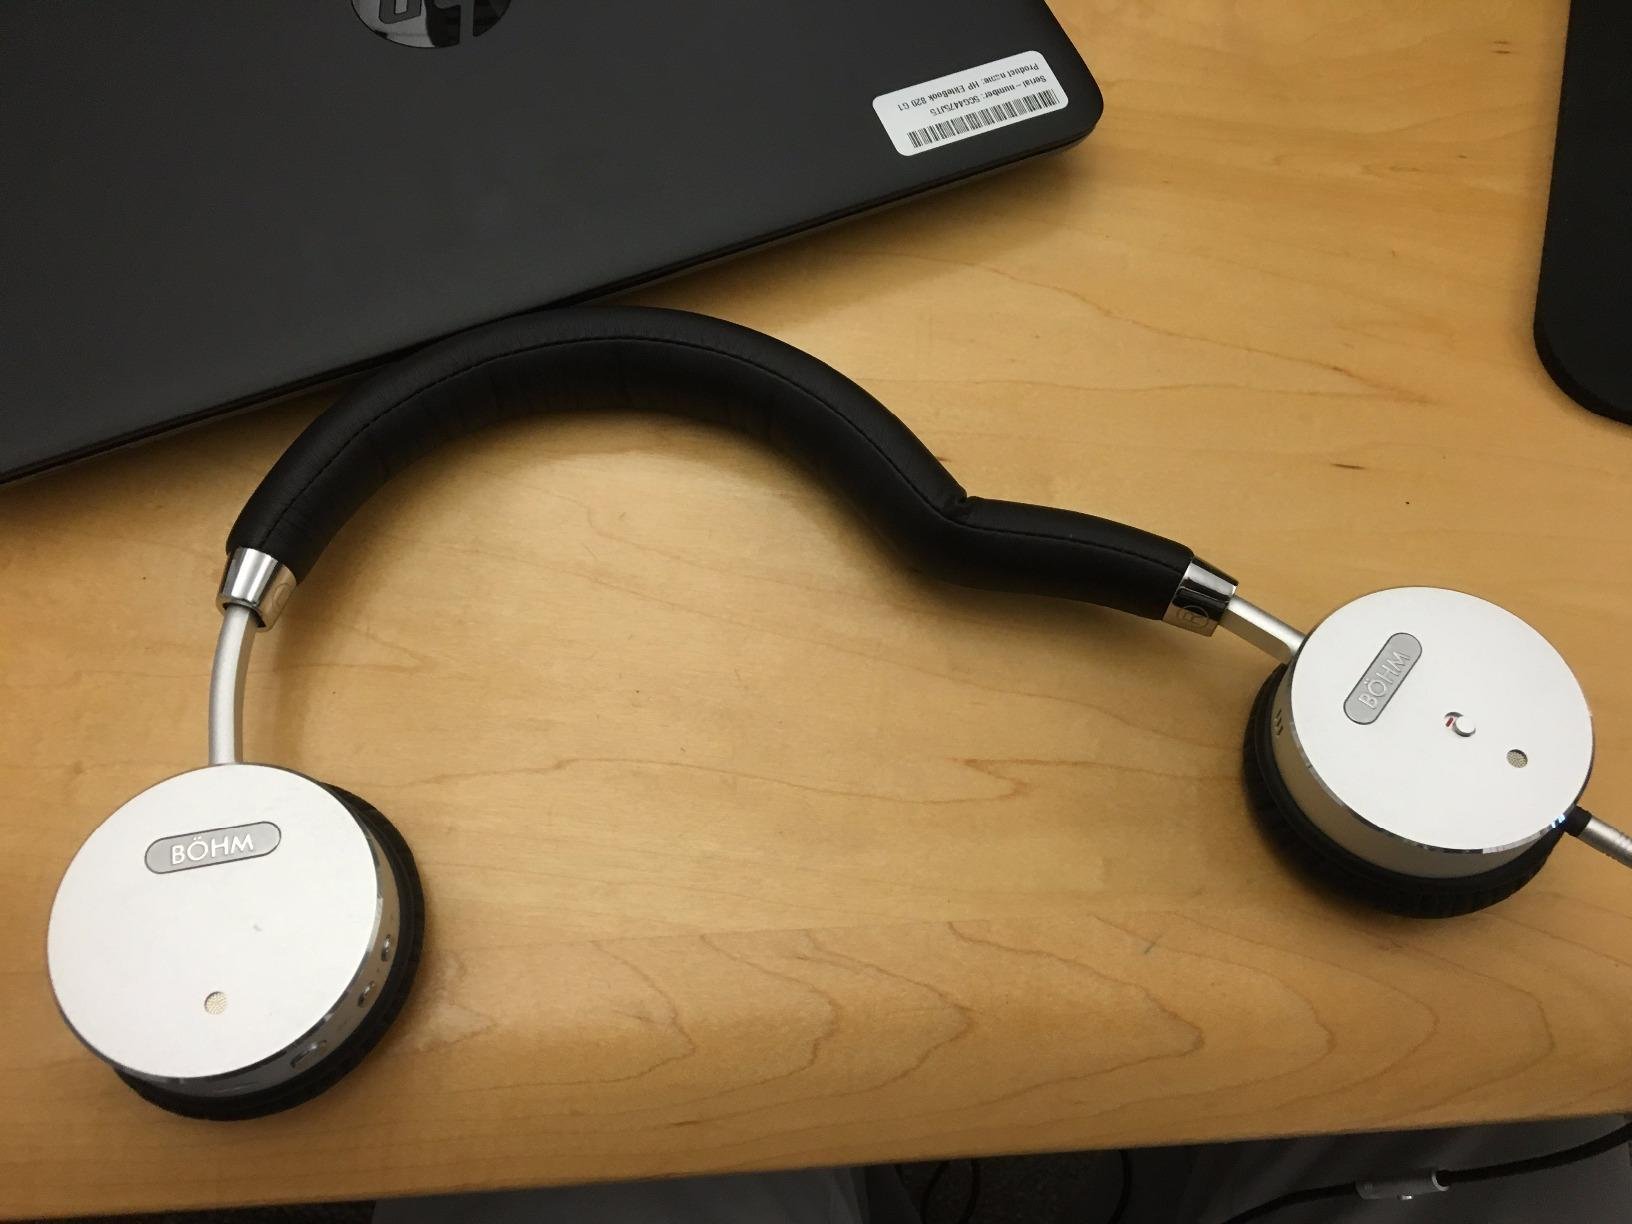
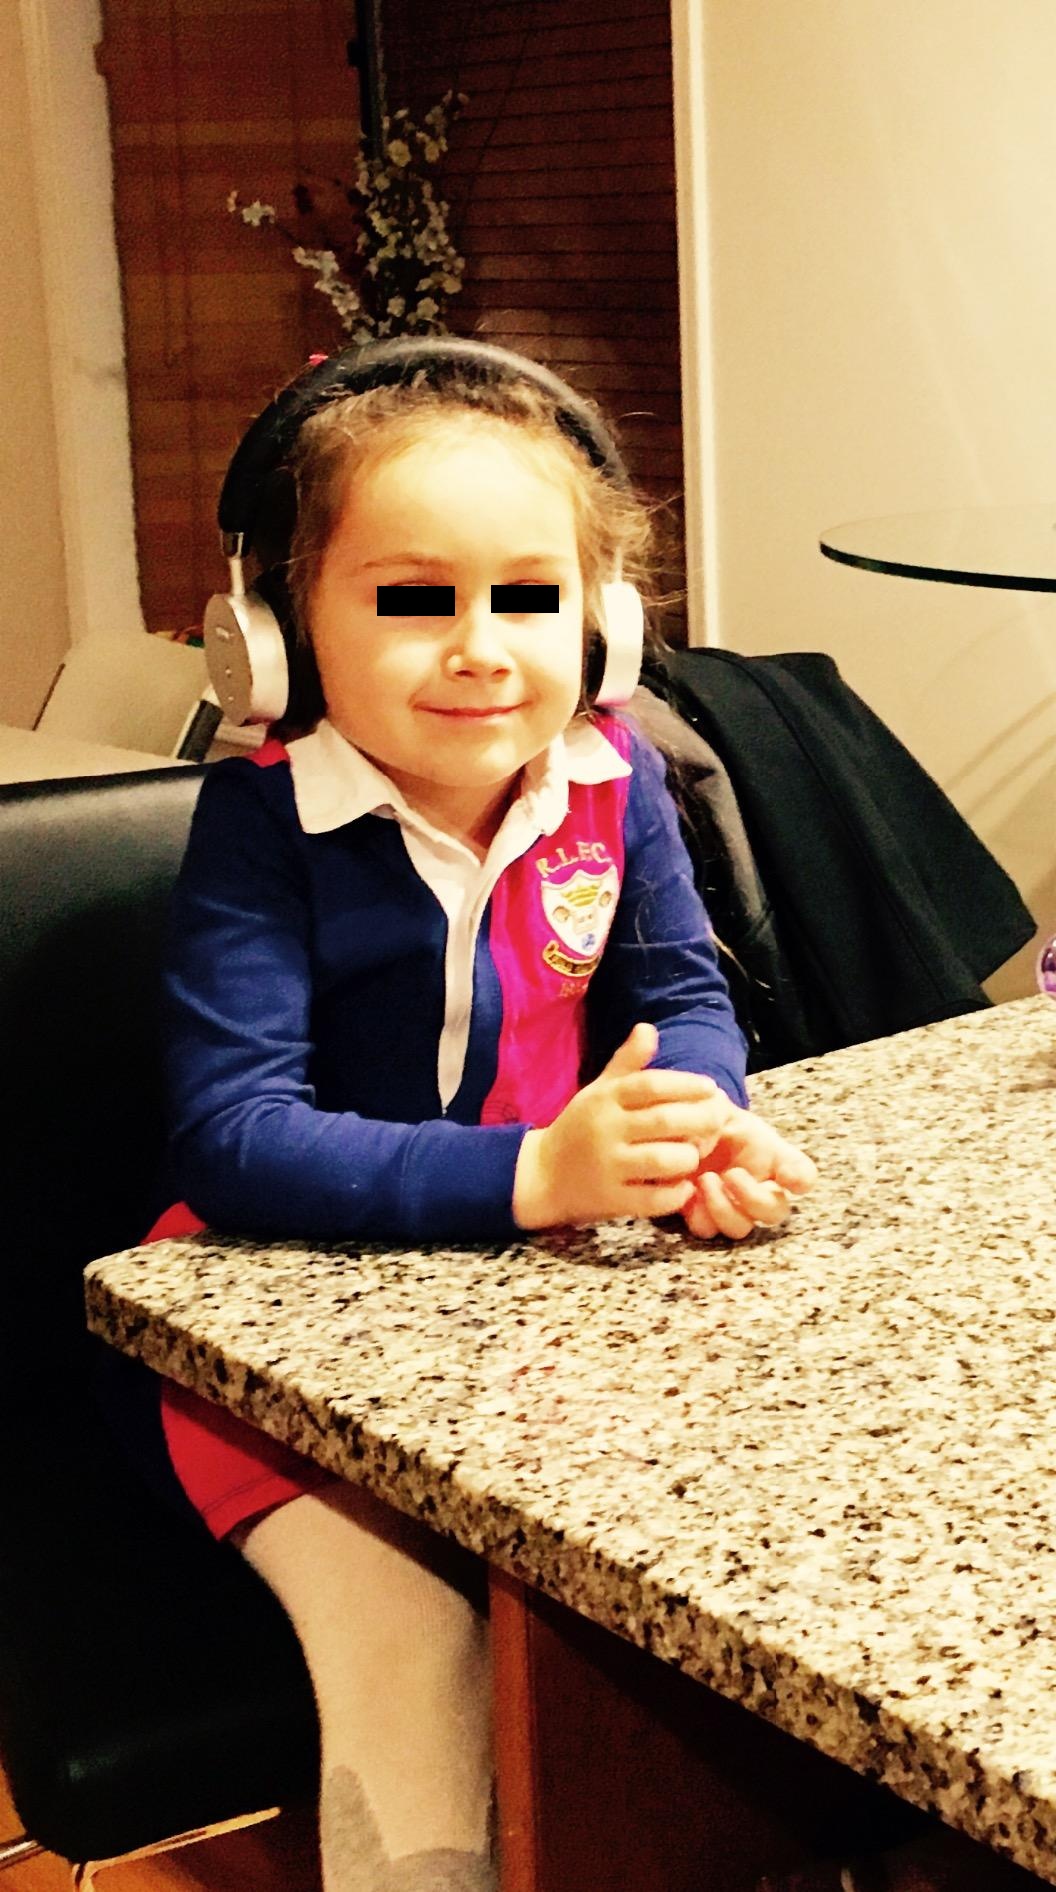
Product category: headphones
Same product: yes